Elmsett

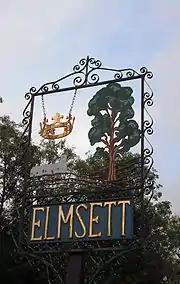
Village sign

Elmsett is a village and civil parish in Suffolk, England. Located around three miles north-east of Hadleigh, it is in Babergh district. In 2005, it had a population of 826, reducing to 788 at the 2011 census.